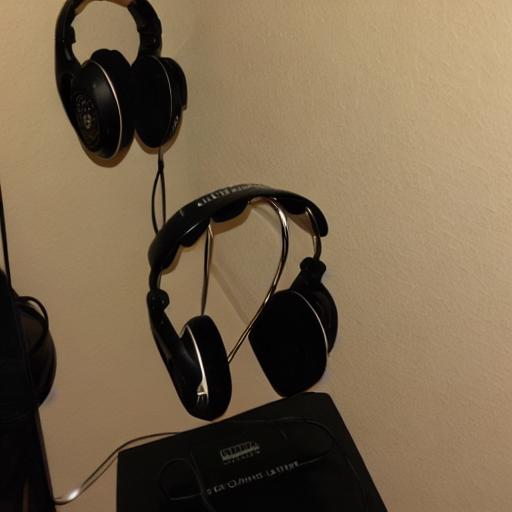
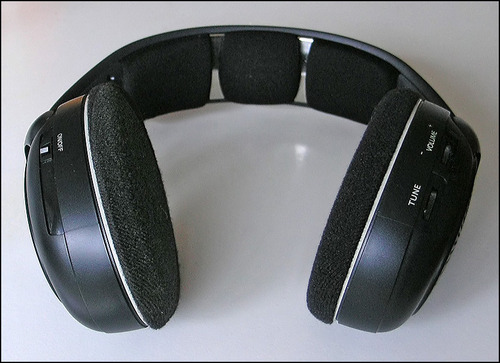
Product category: headphones
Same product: no